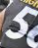
Number: 5